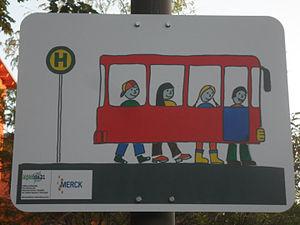
Pédibus correspond à un autobus pédestre, principalement utilisé dans le cadre du ramassage scolaire. Au Canada, on dit aussi pédibus scolaire, en Belgique Ramassage scolaire à pied. Mais cette formule n'est pas exclusive au monde francophone, on parle en anglais de walking bus et en allemand de Schulwegbegleitung.